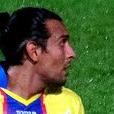
Age: 30